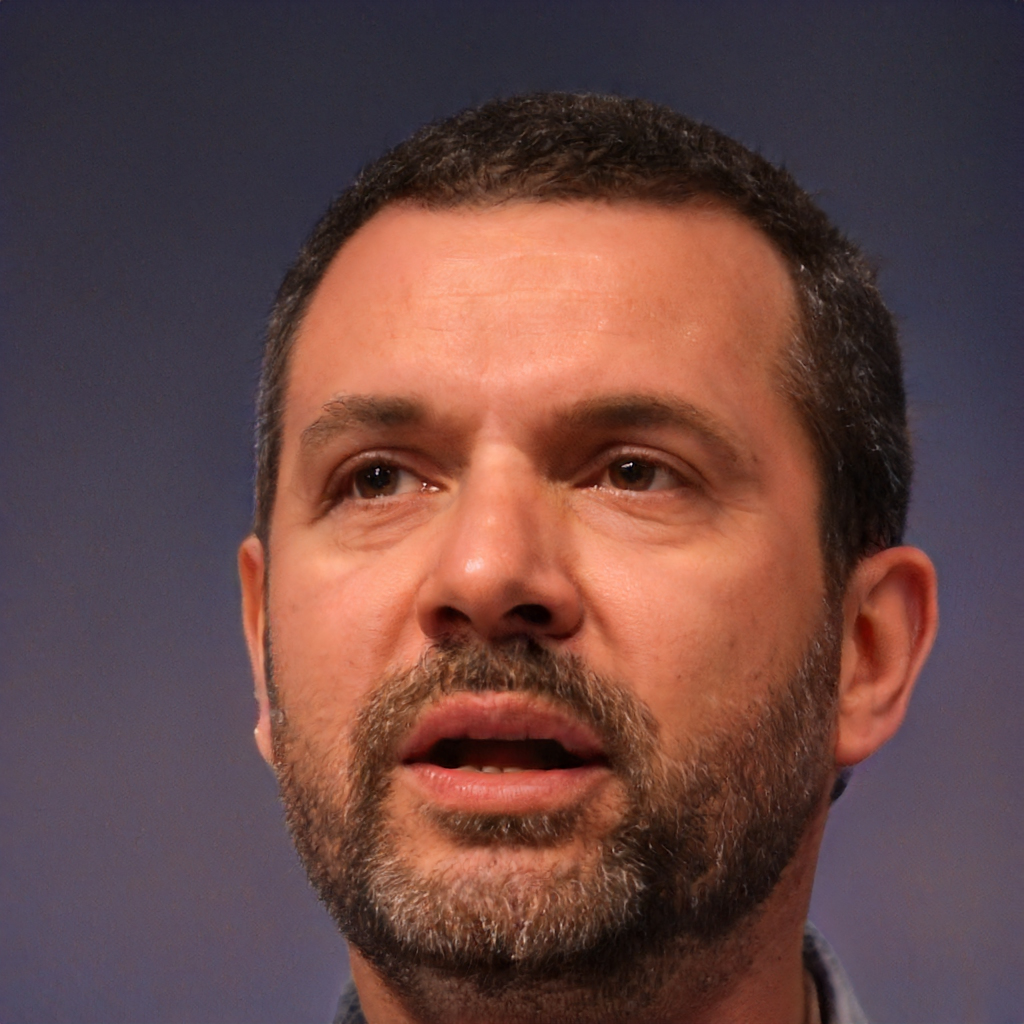
Label: No Watermark